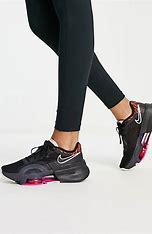
Brand: Nike
Model: Air Zoom Superrep 3